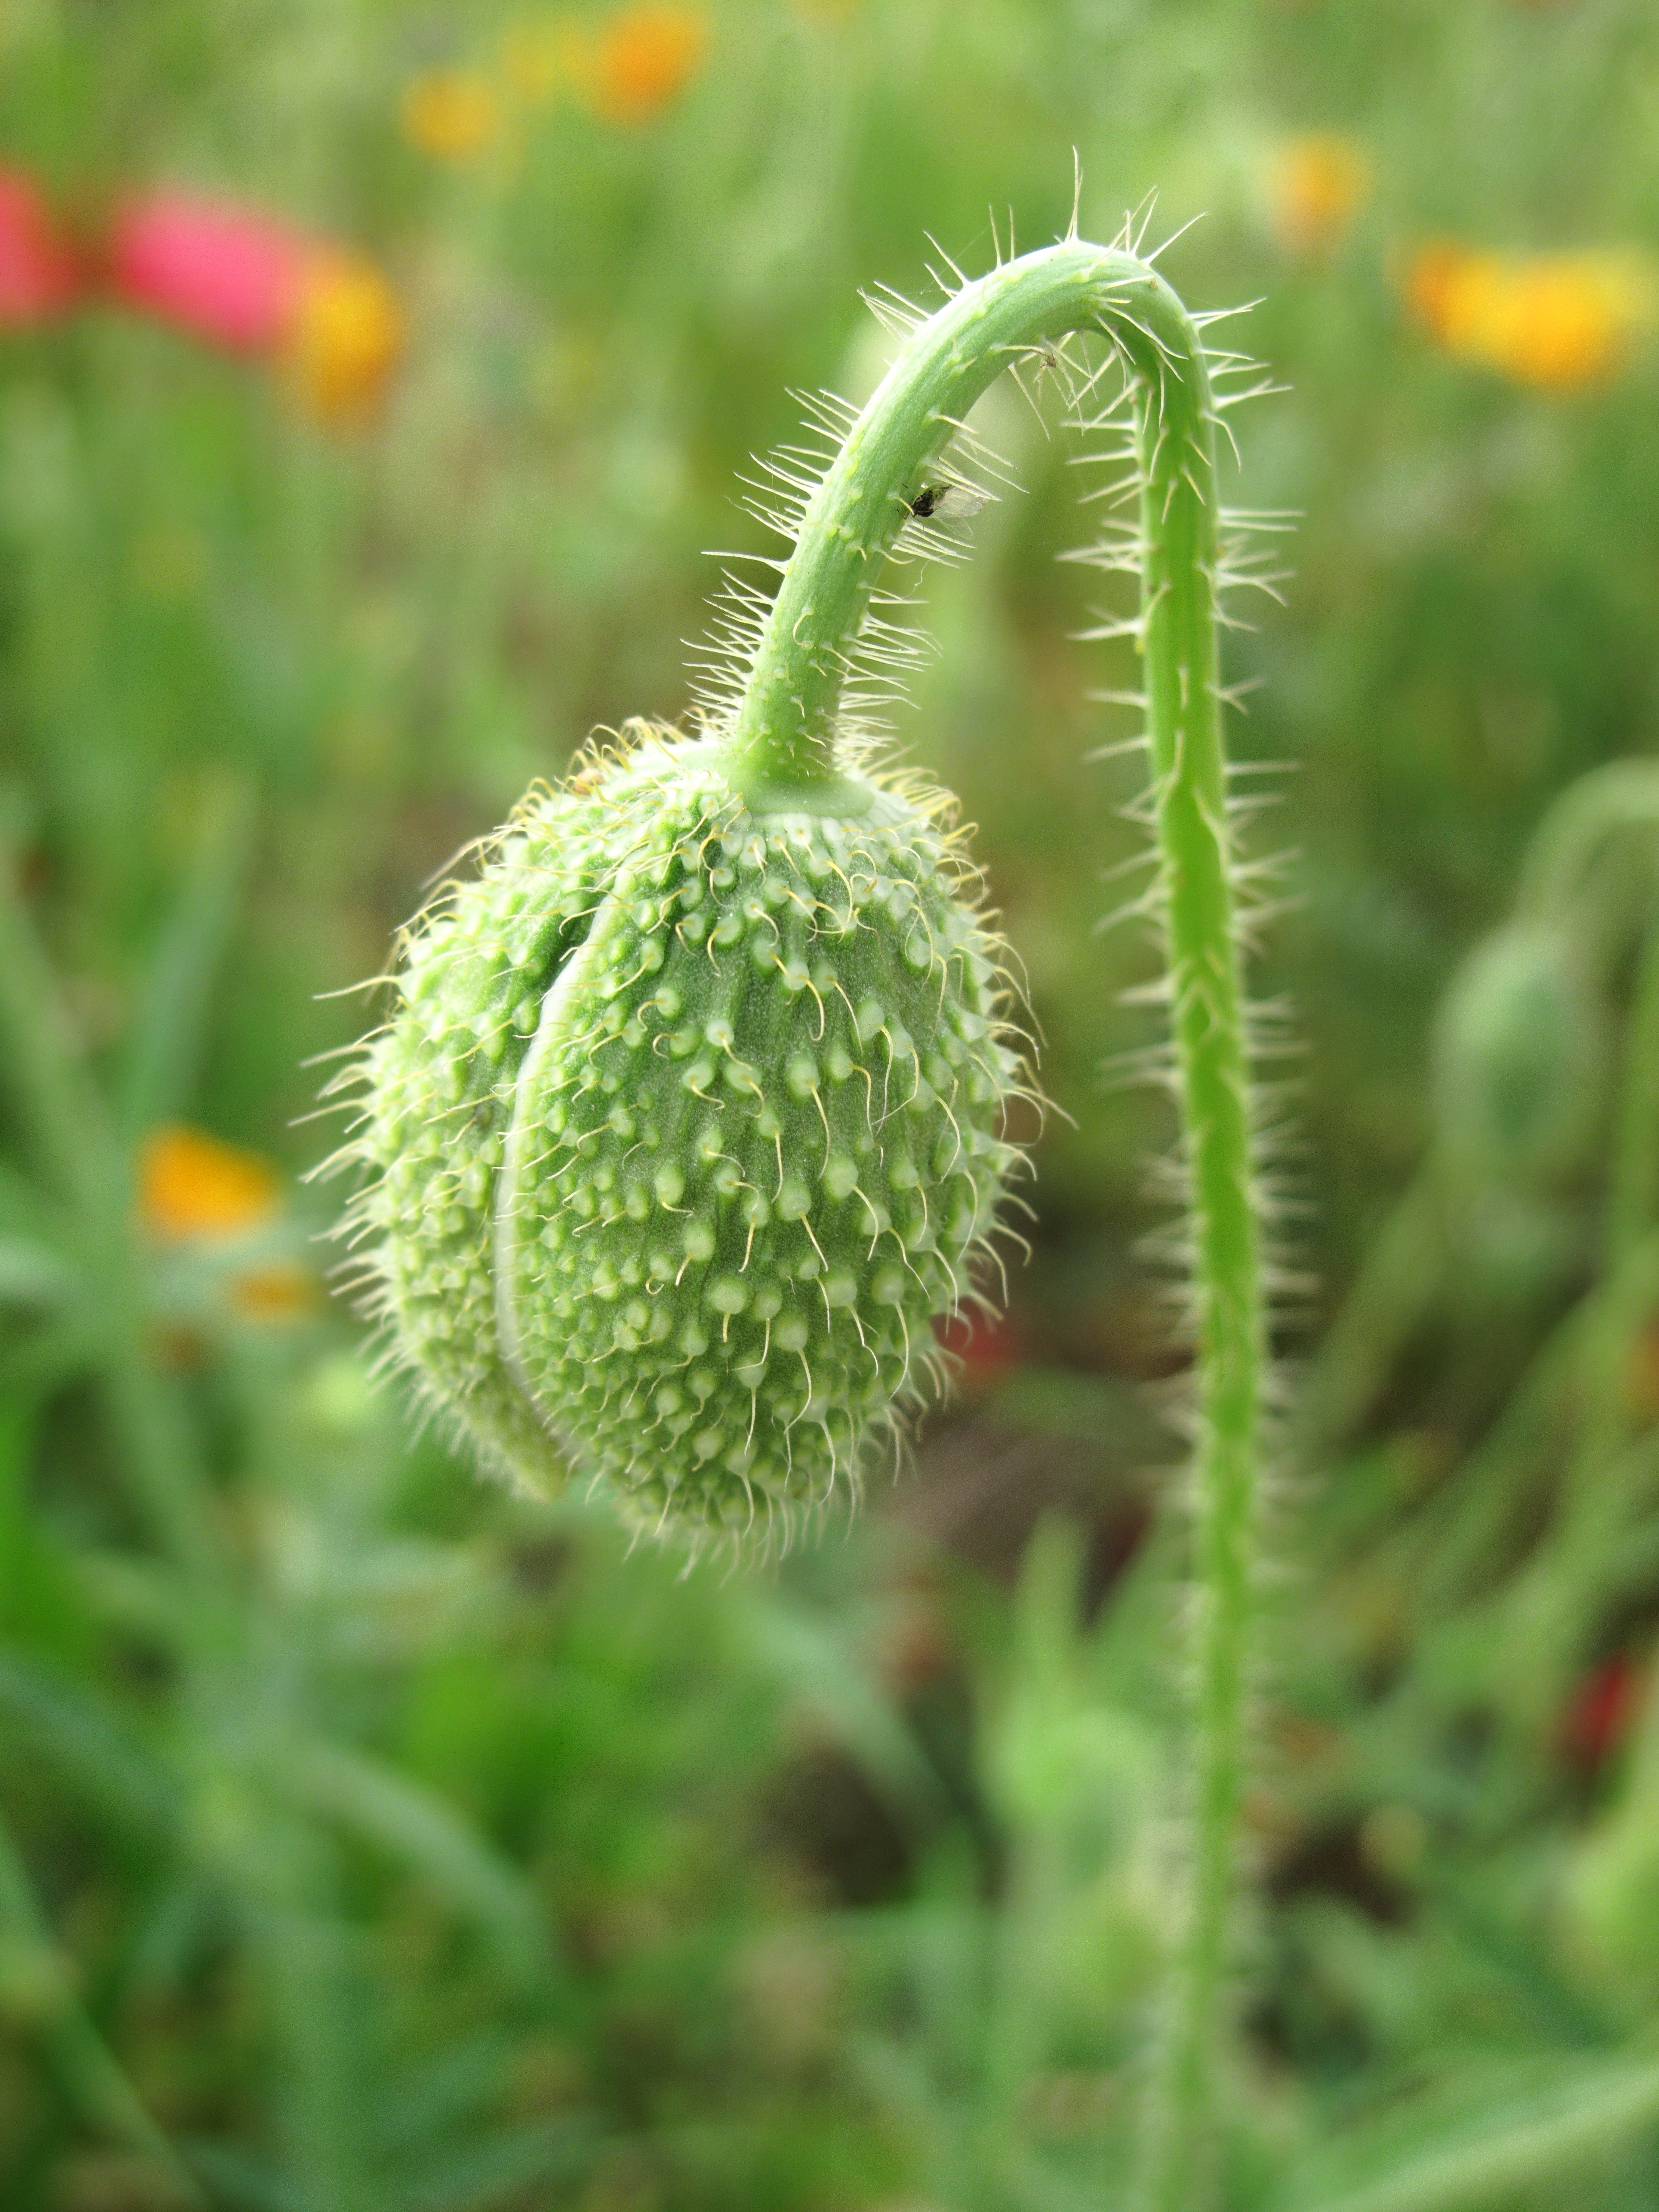
plant, flower, food, green, high, produce, botany, flora, wildflower, cool image, hires, powershot, hi, res, resolution, saitama, g10, papaver, rhoeas, cornpoppy, shirleypoppy, cornrose, ushijima, kasukabe, macro photography, flowering plant, daisy family, plant stem, land plant